Antonio María Oriol Urquijo

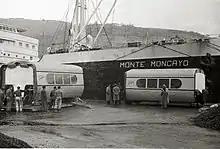
Talgo rolling stock arriving from the US in the port of Pasajes, 1949

There is very little information on Oriol's engagements of the 1940s. It is known that unlike his older brother José María, who assumed major party and administrative posts of early Francoism, he did not engage in politics. Throughout most of the decade he stayed away from public sight and except family events, he was not noted in the press. He did not resume his pre-war Carlist engagements and is not mentioned by historiographic works dealing with Traditionalism of the so-called "primer franquismo". According to few available sources he dedicated himself to family business and remained active in “various companies”, controlled by the Oriol oligarchy. It is not clear whether he lived in Madrid or elsewhere. In the mid-1940s he was noted as resident of the Cantabrian Santander; this was probably because of his role in executive board of VALCA, the Santander-based chemical company Sociedad Española de los Productos Fotográficos, founded by the Oriols and 3 other Basque families.